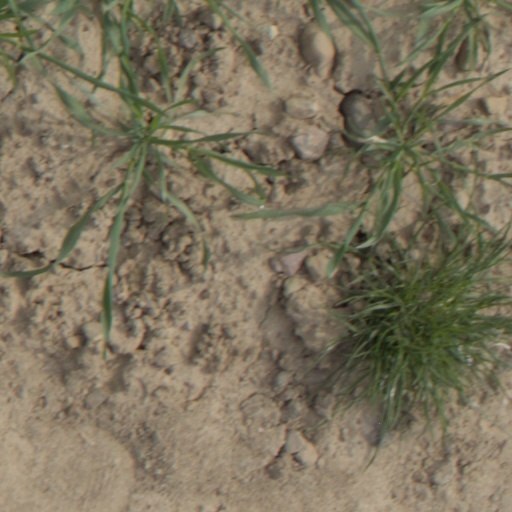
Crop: wheat